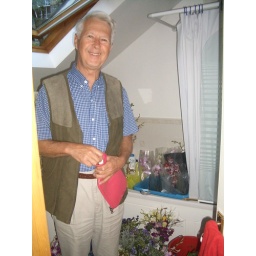
dad's been looking after the flowers in the bathroom